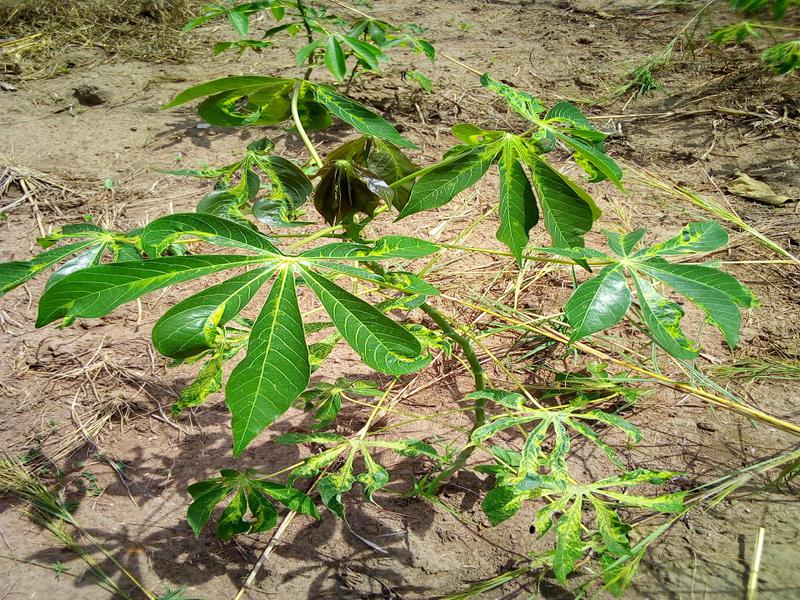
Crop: cassava
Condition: mosaic_disease